León, Guanajuato

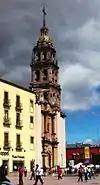
Church of St. Sebastian at Mártires del 2 de Enero Square

The main church is called the Cathedral Basilica of Our Lady of the Light and is the seat of the Archdiocese of Leon. Construction of the church was begun in 1746 by the Jesuits and is a combination of Baroque and Neo Classic architectural styles. Construction was halted only eight months after it began when the Jesuit order was expelled from Mexico by the Spanish Crown. The Obregon family, however, took over its construction, continuing into the 19th century. The Archdiocese of Leon was created in 1864, with its first bishop, José María de Jesús Diez de Sollano y Dávalos helping to get the towers and cupola completed as he chose the church as the seat. It was finally completed and consecrated on 16 March 1866. Pope Benedict XVI officiated a mass here in 2012.